Lutetium compounds

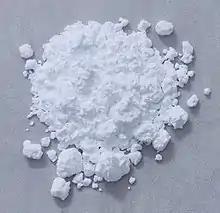
Lutetium(III) oxide

Lutetium(III) oxide is a white solid, a cubic compound of lutetium which sometimes used in the preparation of specialty glasses. It is also called lutecia. It is a lanthanide oxide, also known as a rare earth. Lutetium(III) oxide is an important raw material for laser crystals. It also has specialized uses in ceramics, glass, phosphors, and lasers. Lutetium(III) oxide is used as a catalyst in cracking, alkylation, hydrogenation, and polymerization. The band gap of lutetium oxide is 5.5 eV.